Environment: real
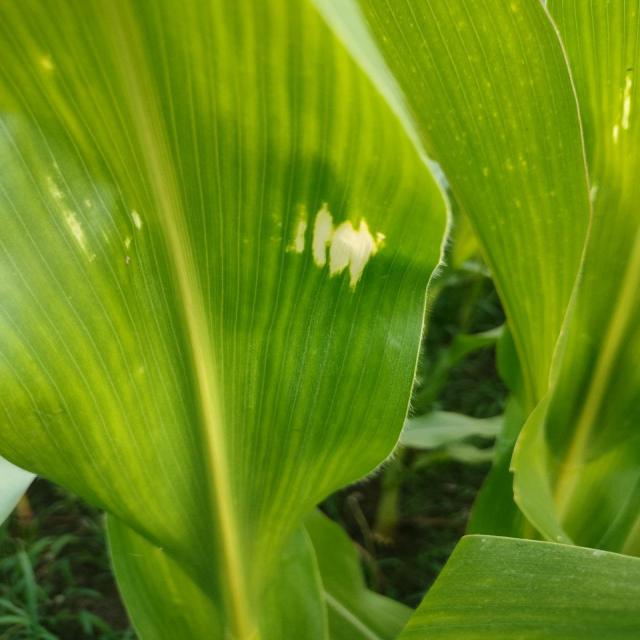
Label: northern_corn_leaf_blight